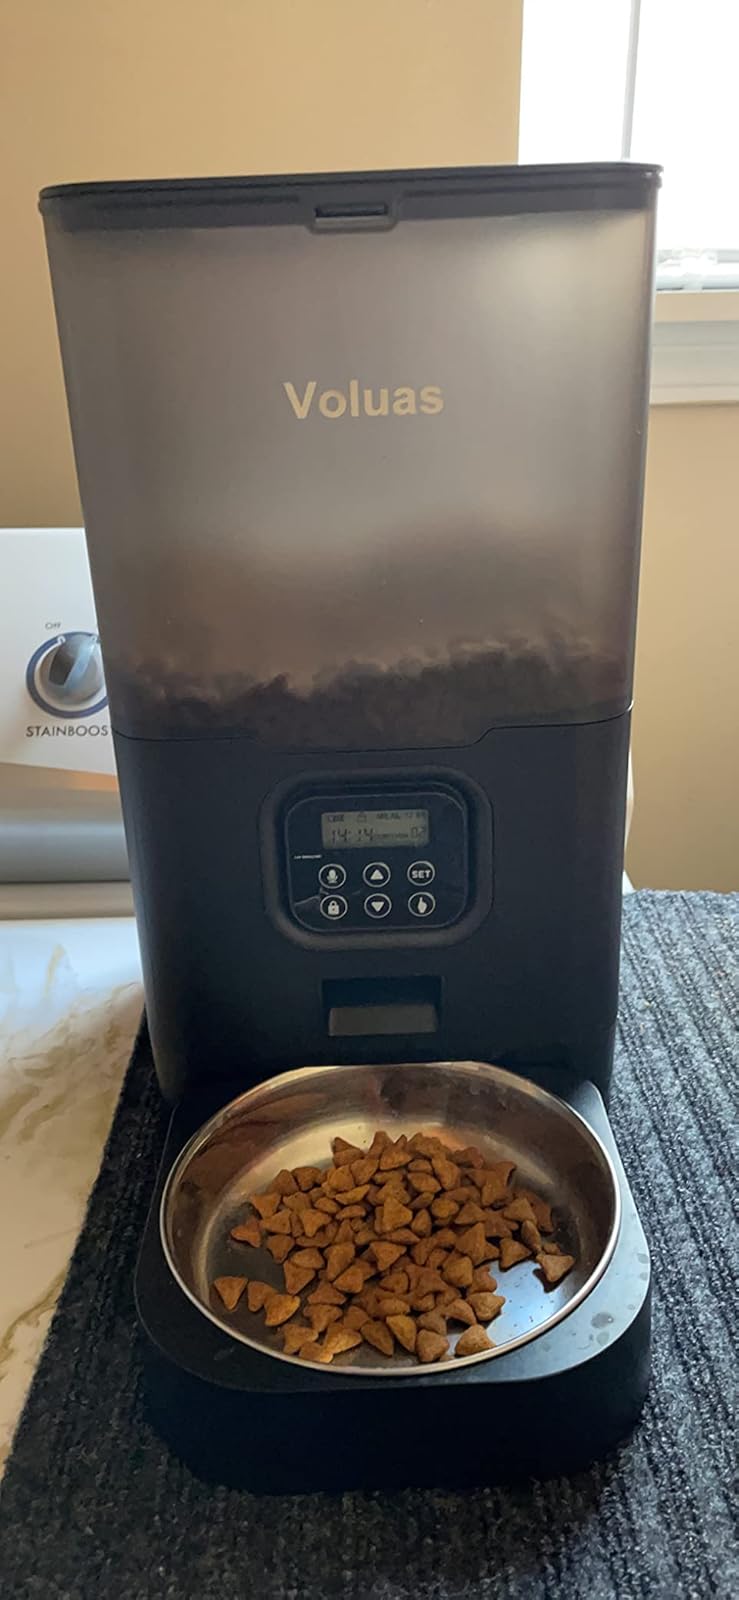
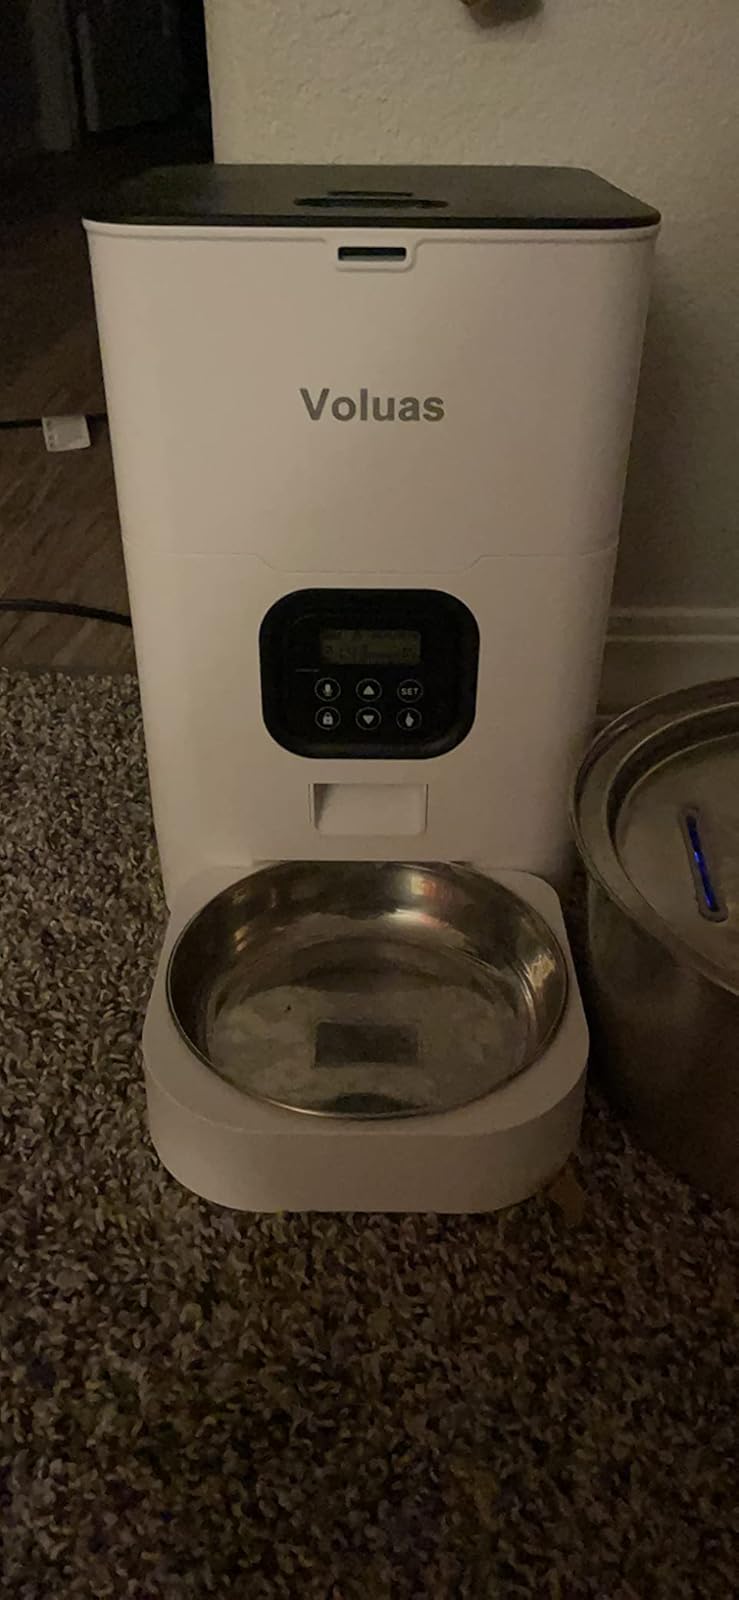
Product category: items_feeder
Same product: no